Jean-Pierre Boccara

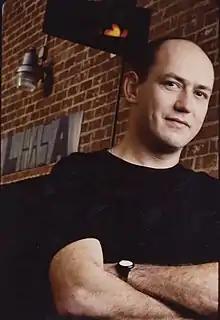
Jean-Pierre Boccara, photo by Robert Charles Mann

Jean-Pierre Boccara is a French-Italian-American entrepreneur and artist known for founding several clubs in Los Angeles, California. Lhasa Club, Lhasaland, Café Largo, and Luna Park were known for bookings across many genres including music, spoken word, comedy, cinema, cabaret, and pre-digital media art shows.